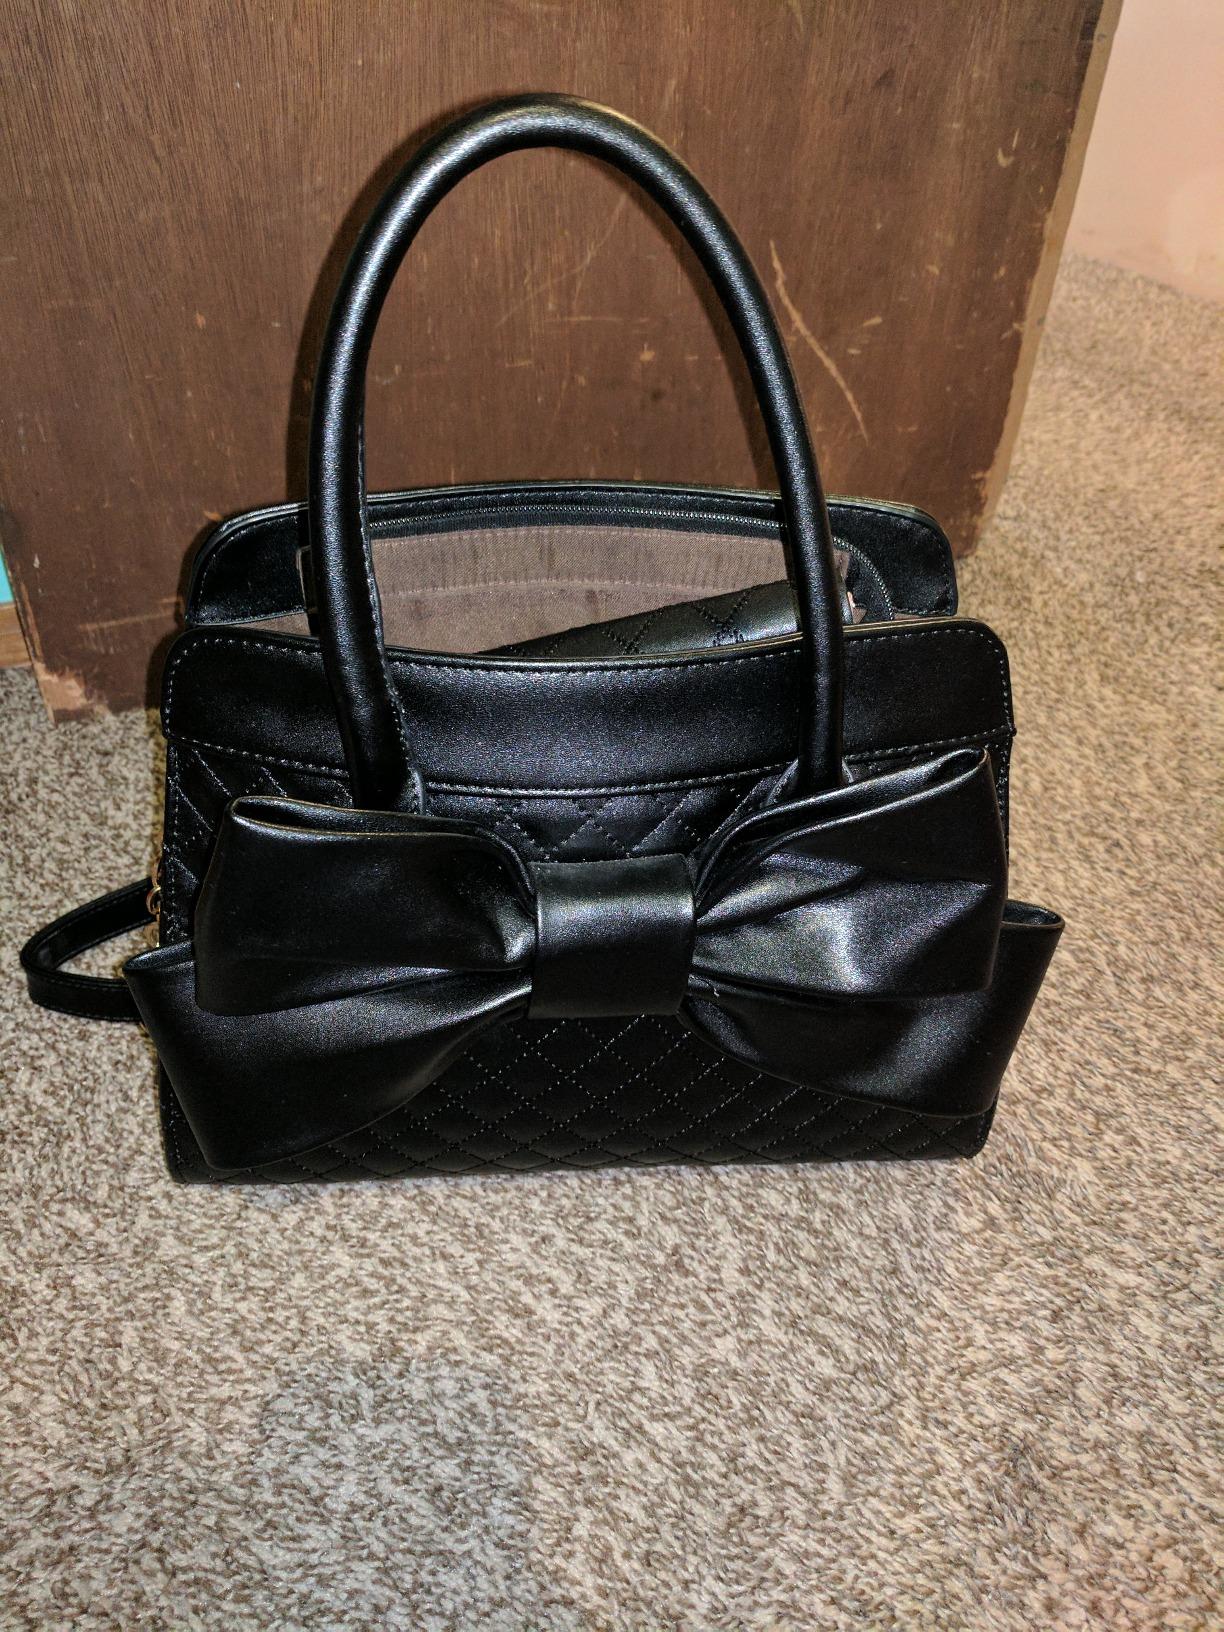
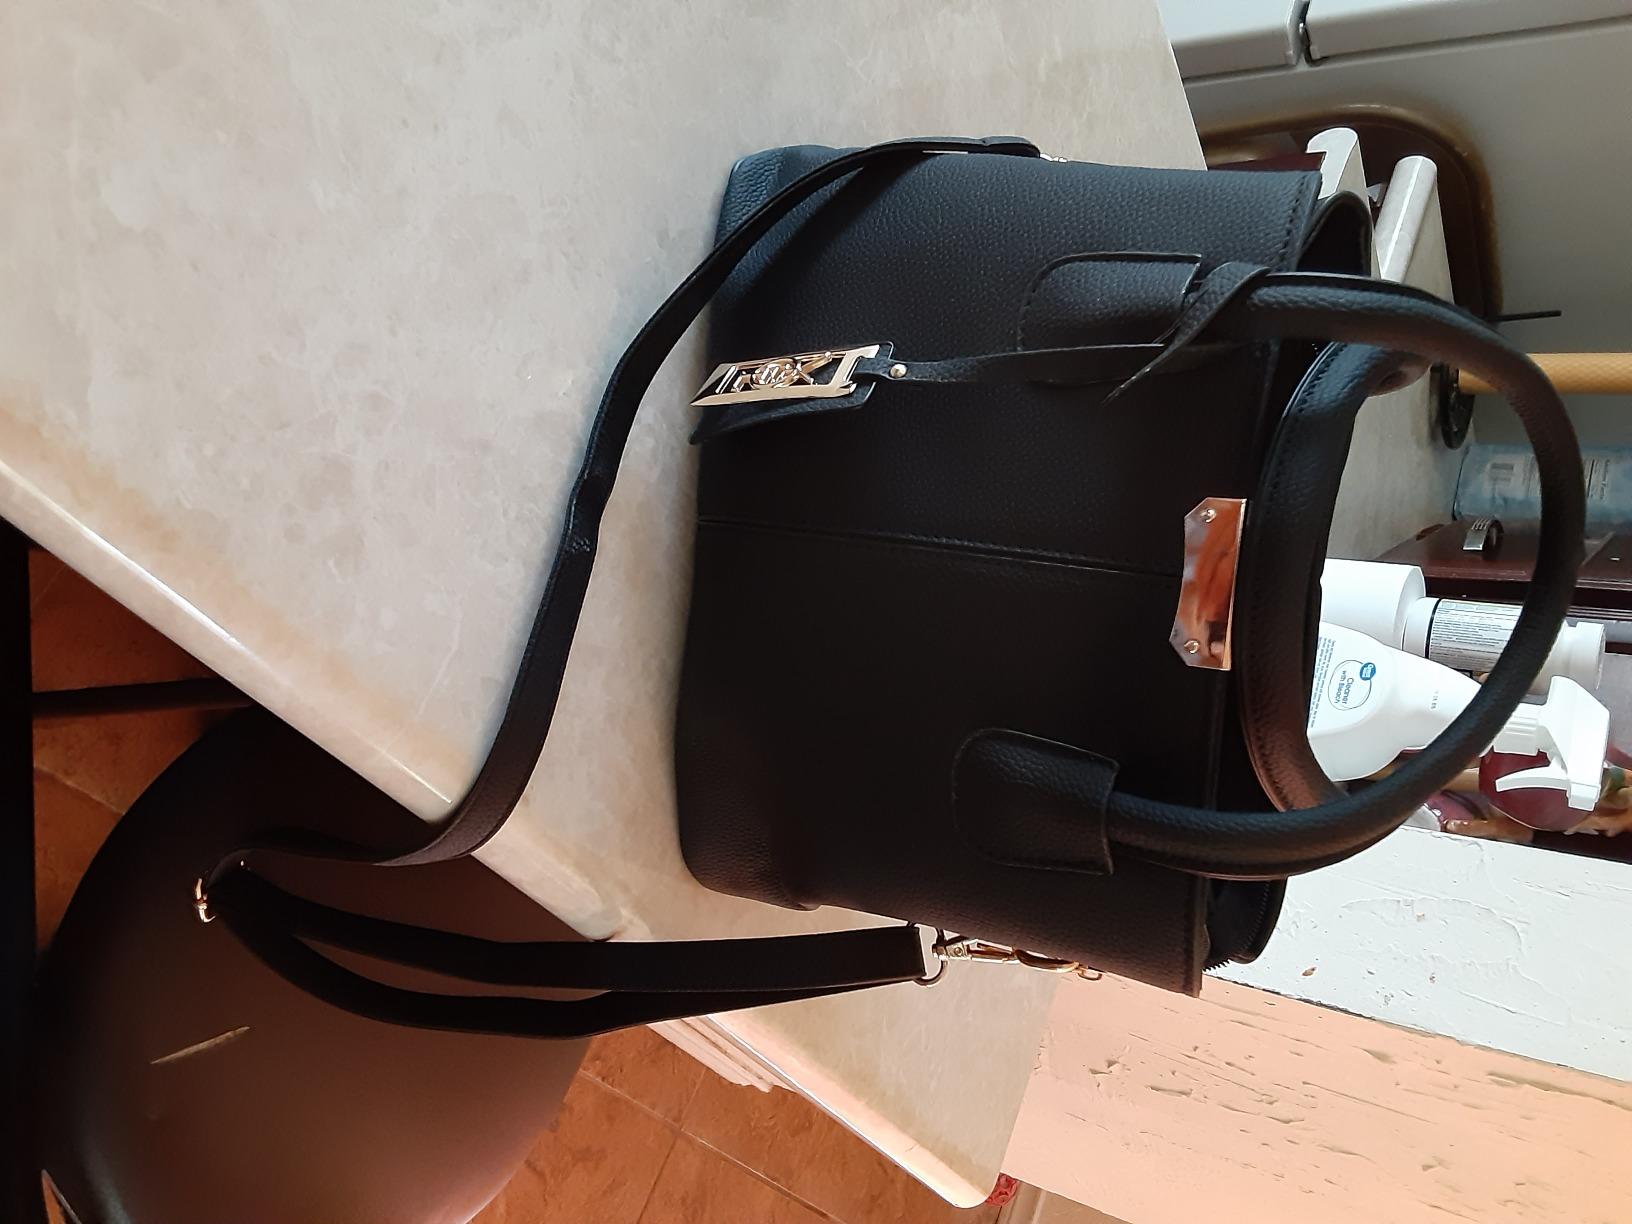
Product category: accessories_handbag
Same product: no